Old Summer Palace bronze heads

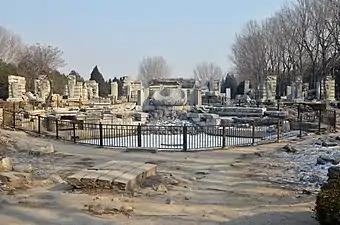
The site of the water fountain in 2013

The Twelve Old Summer Palace bronze heads are a collection of bronze fountainheads in the shape of the Chinese zodiac animals that were part of a water clock fountain in front of the Haiyantang building of the Xiyang Lou (Western style mansions) area of the Old Summer Palace in Beijing. Believed to have been designed by the Jesuit Giuseppe Castiglione for the Qianlong Emperor, the statues would spout out water from their mouths to tell the time.